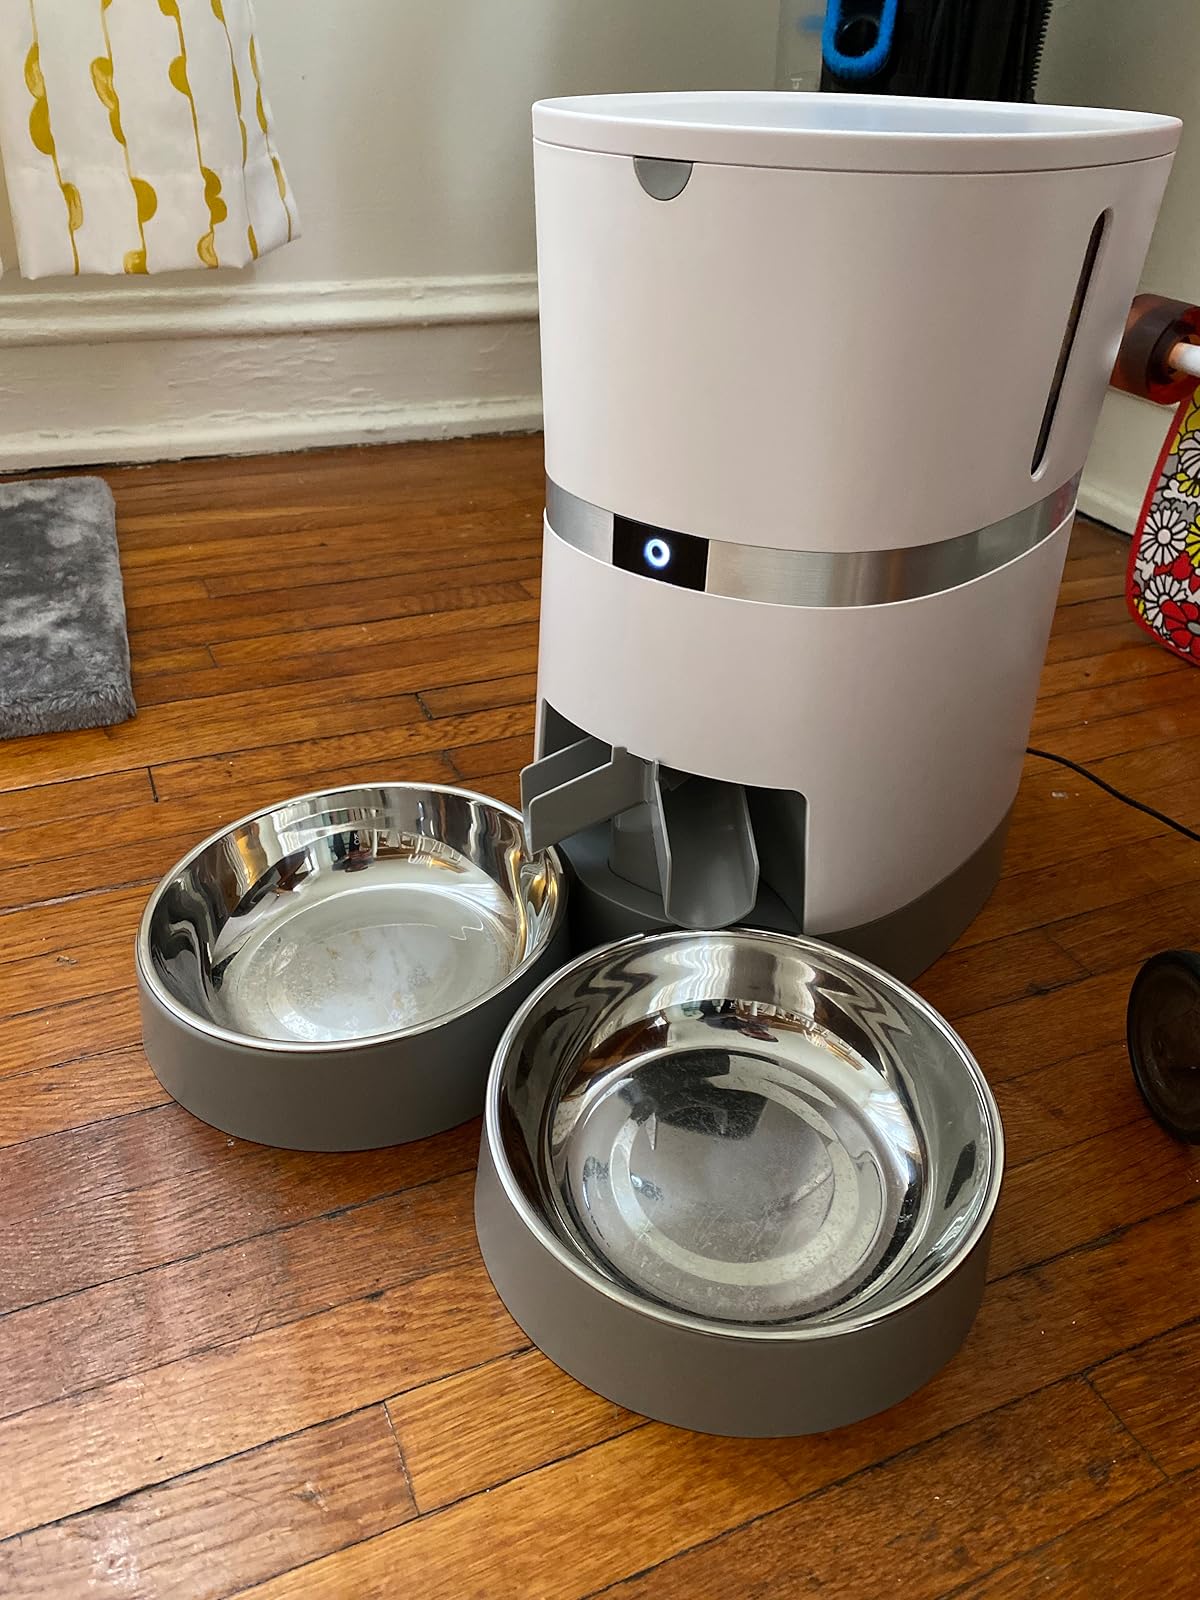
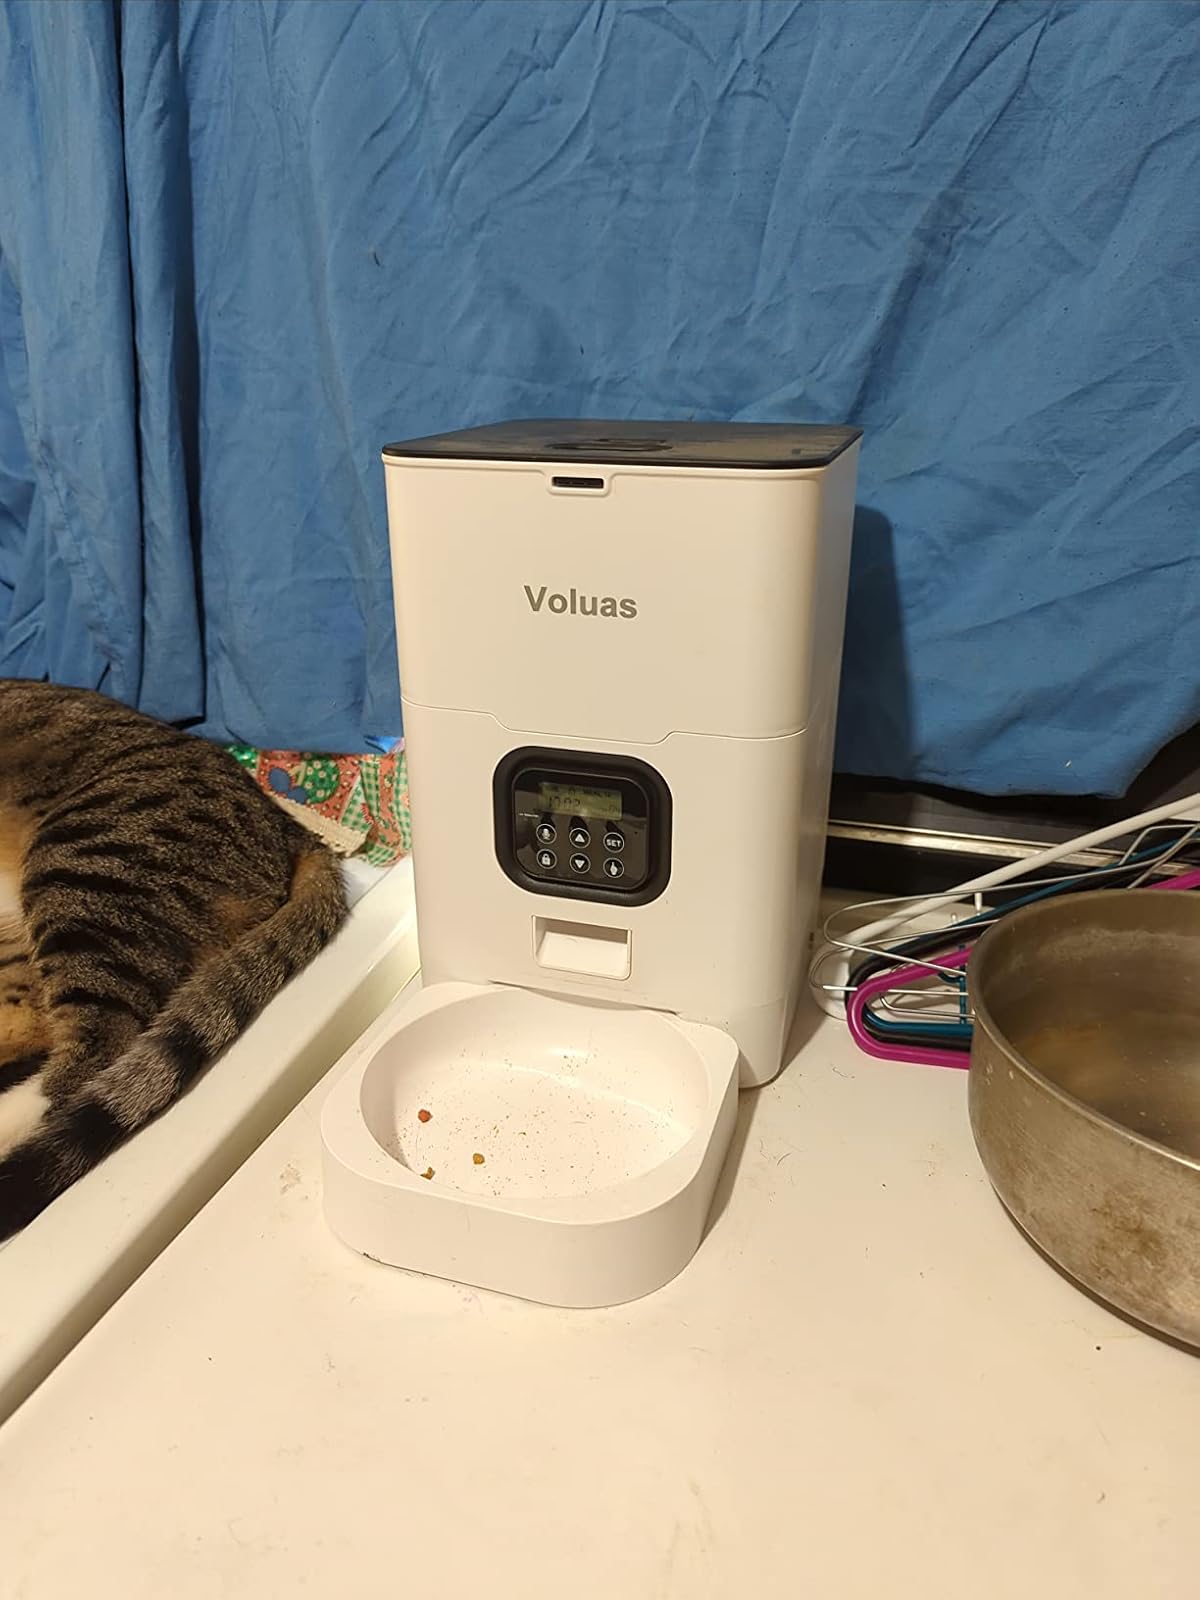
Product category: items_feeder
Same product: no